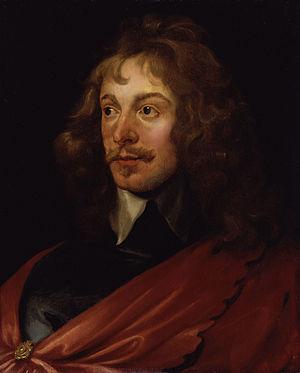
La National Portrait Gallery, parfois abrégé NPG, est un musée situé dans le centre de Londres et ouvert en 1856.
Antoine van Dyck, né Antoon van Dyck le 22 mars 1599 à Anvers et mort le 9 décembre 1641 à Blackfriars, quartier de Londres, est un peintre et graveur baroque flamand, surtout portraitiste, qui a été le principal peintre de cour en Angleterre, après avoir connu un grand succès en Italie et en Flandre.